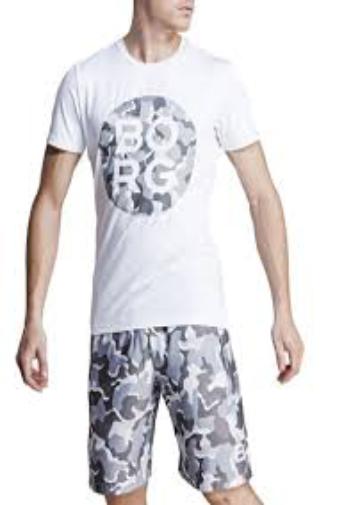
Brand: Bjorn Borg
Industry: Clothes